Particle receiver

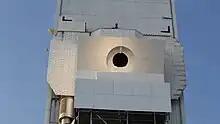
Centrifugal receiver installed at Jülich Solar Tower by DLR

This concept is based on a rotating cylindrical cavity that can be inclined with respect to the horizontal direction. Due to rotation of the cavity, particles form thin but opaque layer over the cavity inner surface. These particles are then heated by concentrated solar radiation while they descend slowly along the axial direction of the cavity due to effect of the gravitational force. Concept was proposed initially by Flamant in the late 1970s and early 1980s but there were no further developments until DLR started working on this concept in the early 2010s when they started with laboratory scale prototype testing. Proof-of-Concept 15 kW centrifugal receiver was designed, built, and tested at the DLR facility in Cologne and the results showed that it is possible to reach outlet particle temperatures of over 900 °C. However, due to problems in measuring particle mass flow rate it was not possible to determine receiver thermal efficiency. Further experimental campaigns obtained thermal efficiency of 75% for particle outlet temperature equal to 900 °C with an incident heat flux of 670 kW/m. As of 2018 this receiver concept is installed at Jülich Solar Tower test facility.